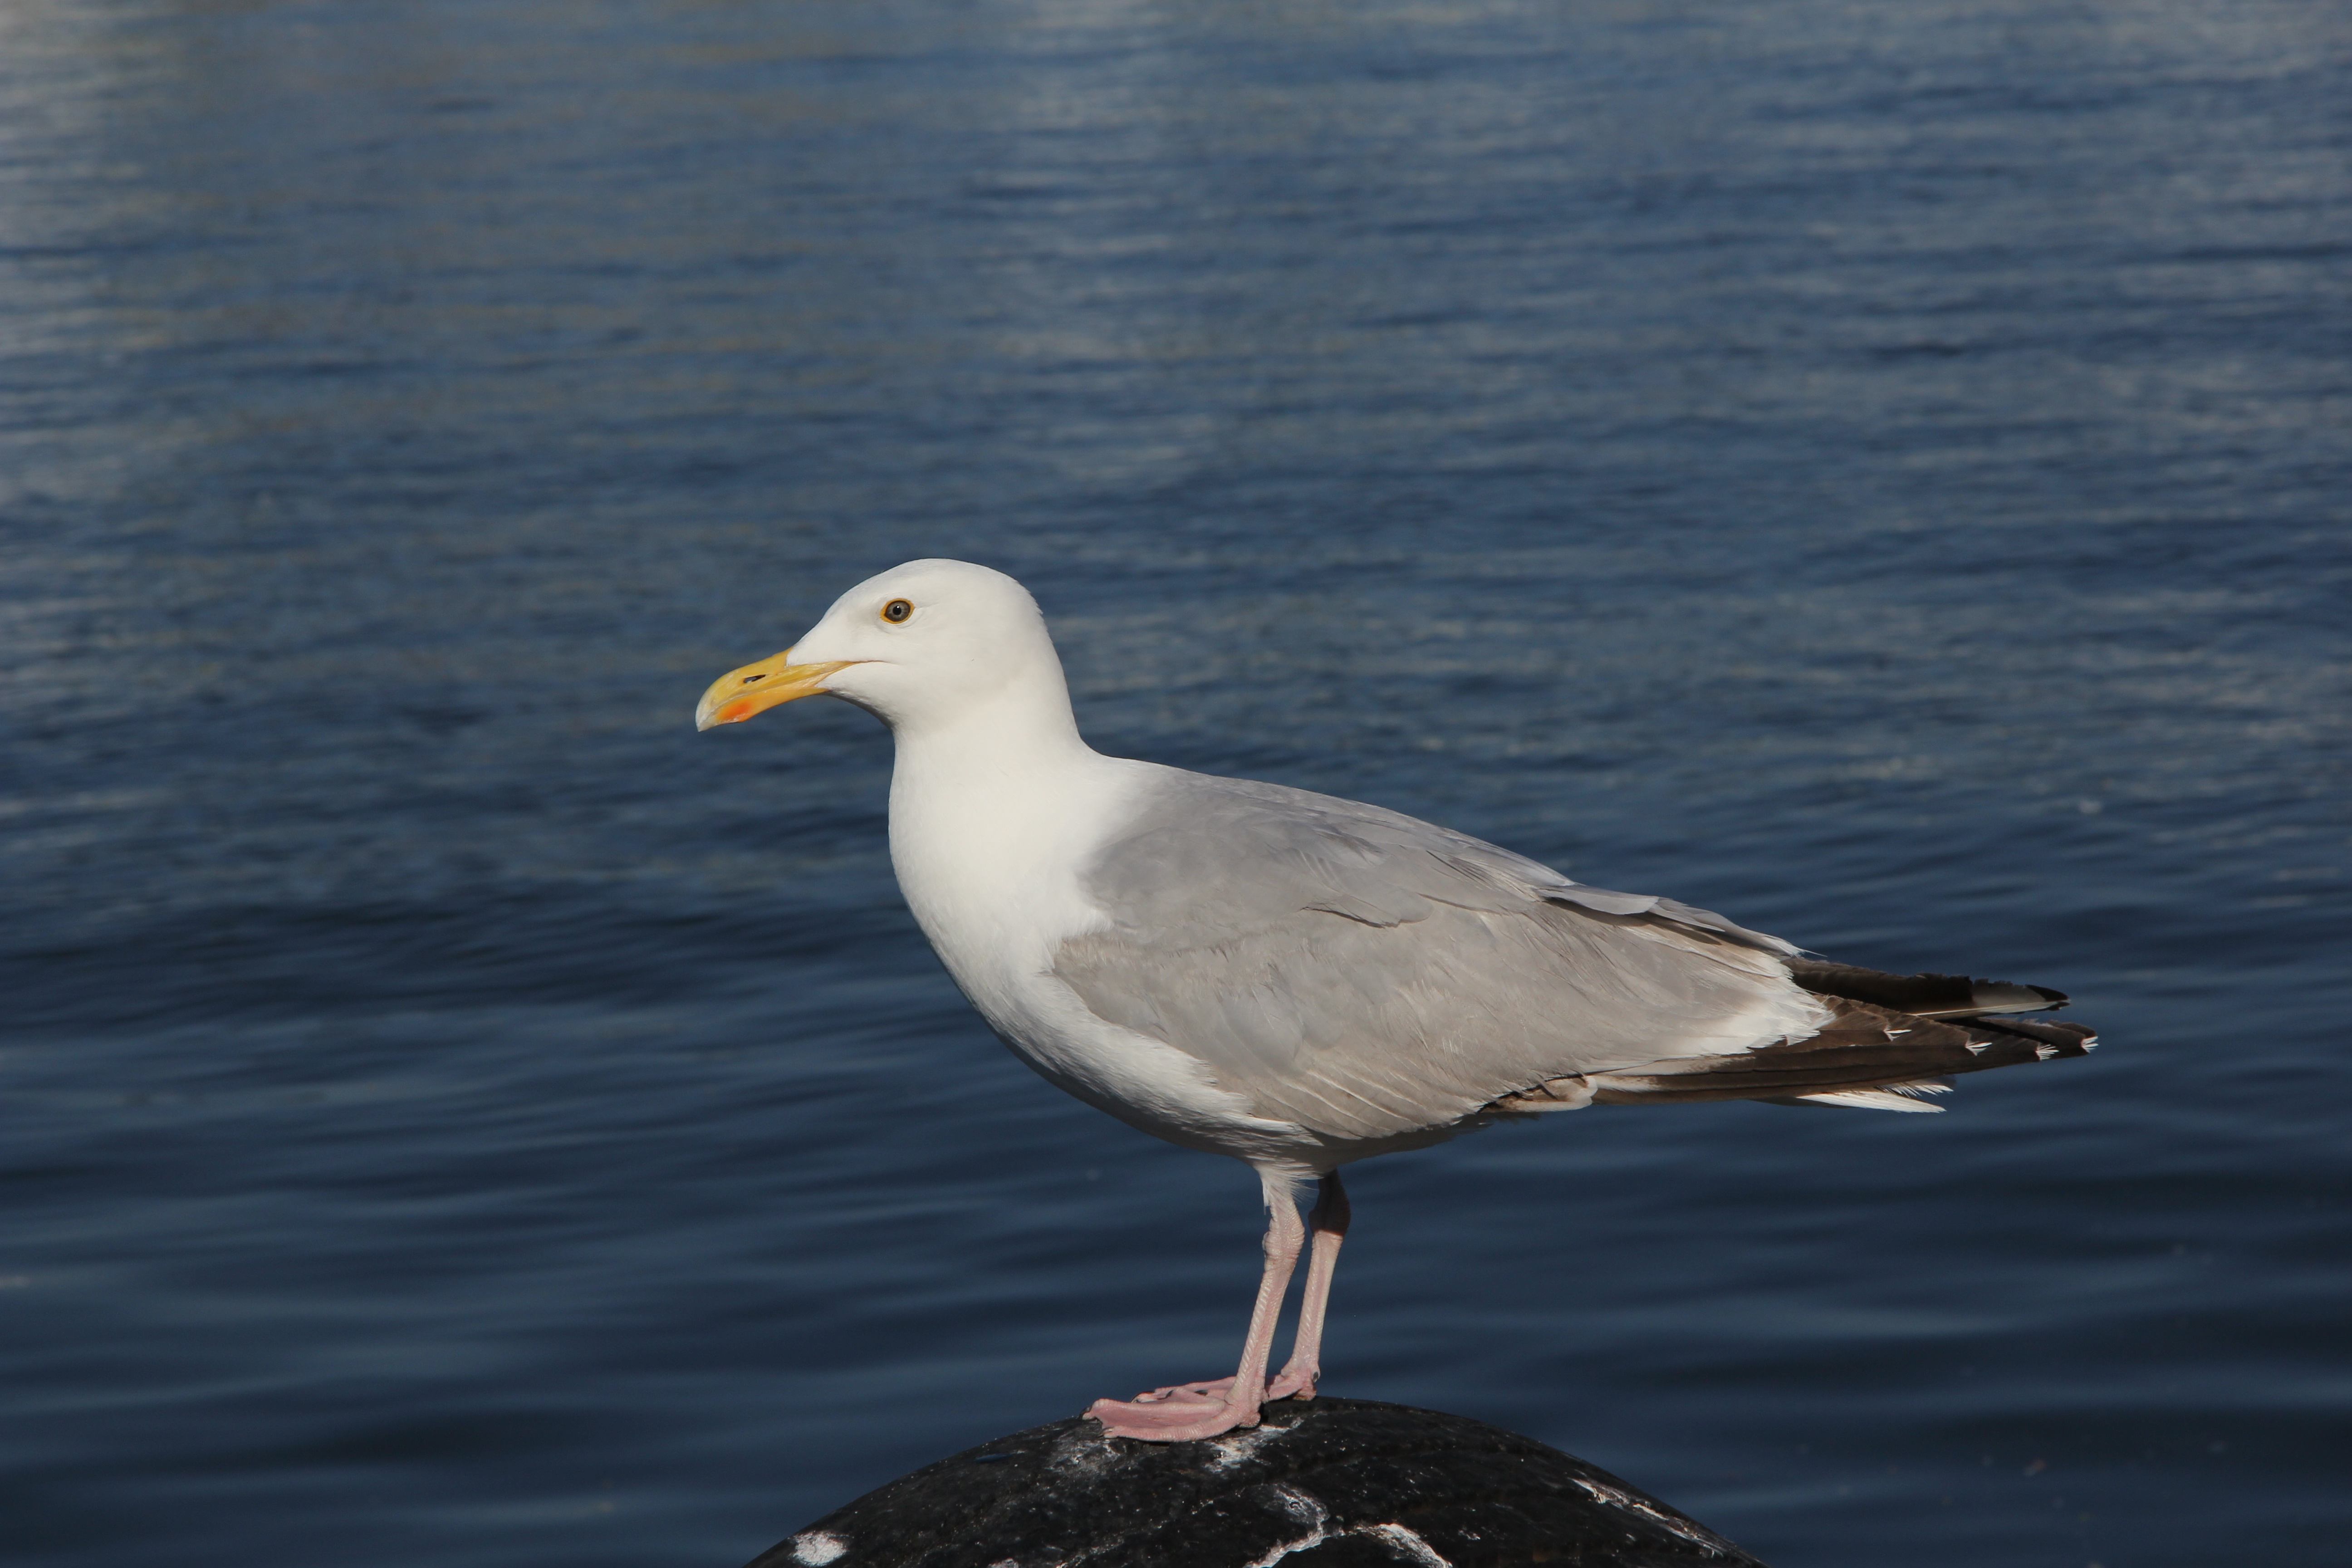
sea, water, bird, seabird, seagull, wildlife, gull, beak, fauna, holidays, vertebrate, albatross, shorebird, charadriiformes, european herring gull, great black backed gull